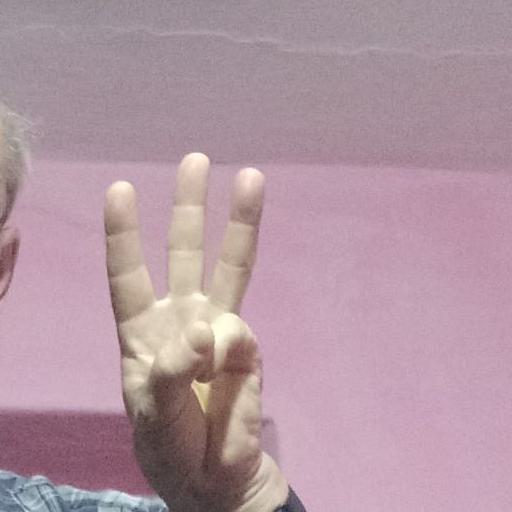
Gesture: three